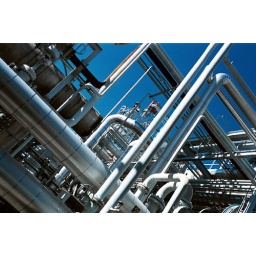
Silver refinery pipework against a blue sky (Photo by Chris J Walker)